Lubbock County, Texas

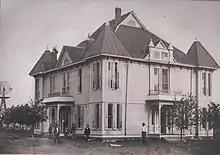
The first Lubbock County Courthouse was used from 1891 to 1916.

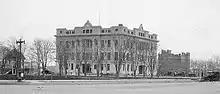
The second Lubbock County Courthouse remained open until 1968, though a third courthouse had been built in 1950.

Lubbock County is a county located in the U.S. state of Texas. The 2020 census placed the population at 310,639. Its county seat and largest city is Lubbock. The county was created in 1876 and organized in 1891. It is named for Thomas Saltus Lubbock, a Confederate colonel and Texas Ranger (some sources give his first name as Thompson).